Goldfrapp

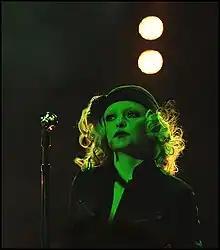
Alison Goldfrapp performing live in Cambridge, 2005

Goldfrapp were an English electronic music duo from London, formed in 1999. The duo consisted of Alison Goldfrapp (vocals, synthesiser) and Will Gregory (synthesiser).